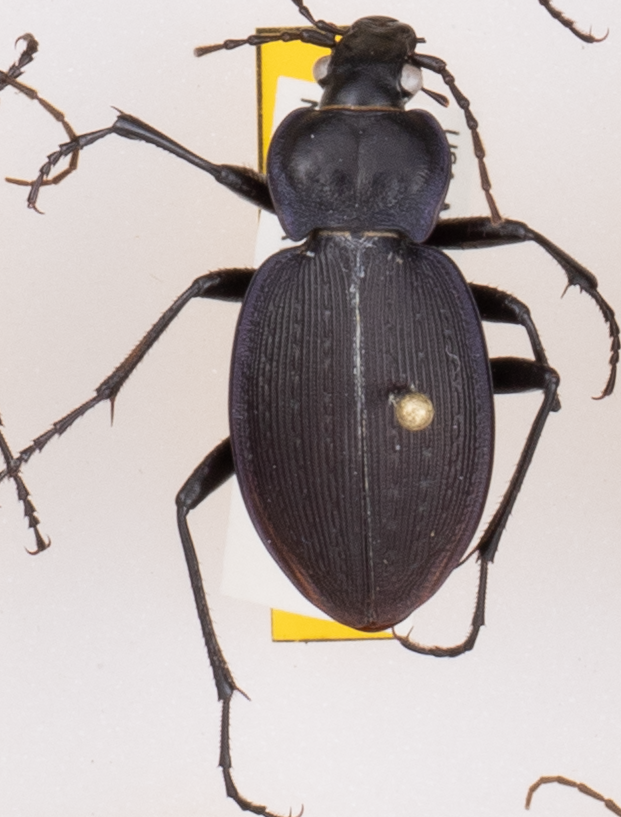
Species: Carabus goryi
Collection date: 2018-05-08
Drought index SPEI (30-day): -0.036
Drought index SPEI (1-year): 0.32
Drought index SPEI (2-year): -0.8